The Man Without a Country (1917 film)

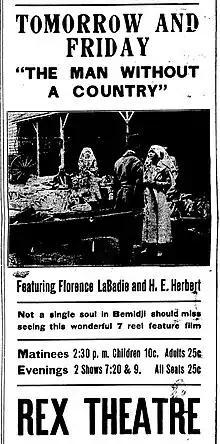
Advertisement

The Man Without a Country is a 1917 American silent film adaptation of Edward Everett Hale's "short story of the same name". The film was directed by Ernest C. Warde, and starred Florence La Badie, Holmes Herbert, and J. H. Gilmour, and released by Thanhouser Film Corporation.